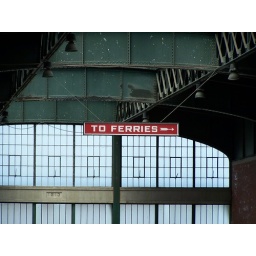
A sign leading the way to the ferry concourse and house at the former CNJ terminal in Jersey City, NJ